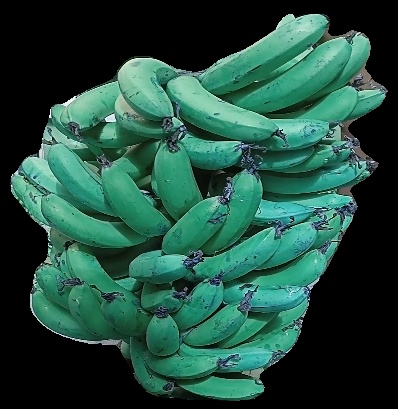
Variety: pachbale
Grade: grade3